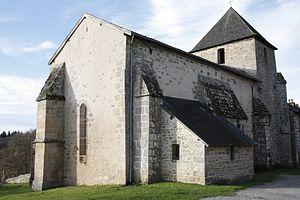
eglise saint-pierre es liens du bourg de saint-pardoux-morterolles
Cet article recense les monuments historiques de la Creuse, en France.
Saint-Pardoux-Morterolles est une commune française située dans le département de la Creuse en région Nouvelle-Aquitaine.
L'église Saint-Pardoux est une église située à Saint-Pardoux-Morterolles, dans le département français de la Creuse en France. Construite au XIIᵉ siècle, elle est inscrite au titre des monuments historiques en 1926.